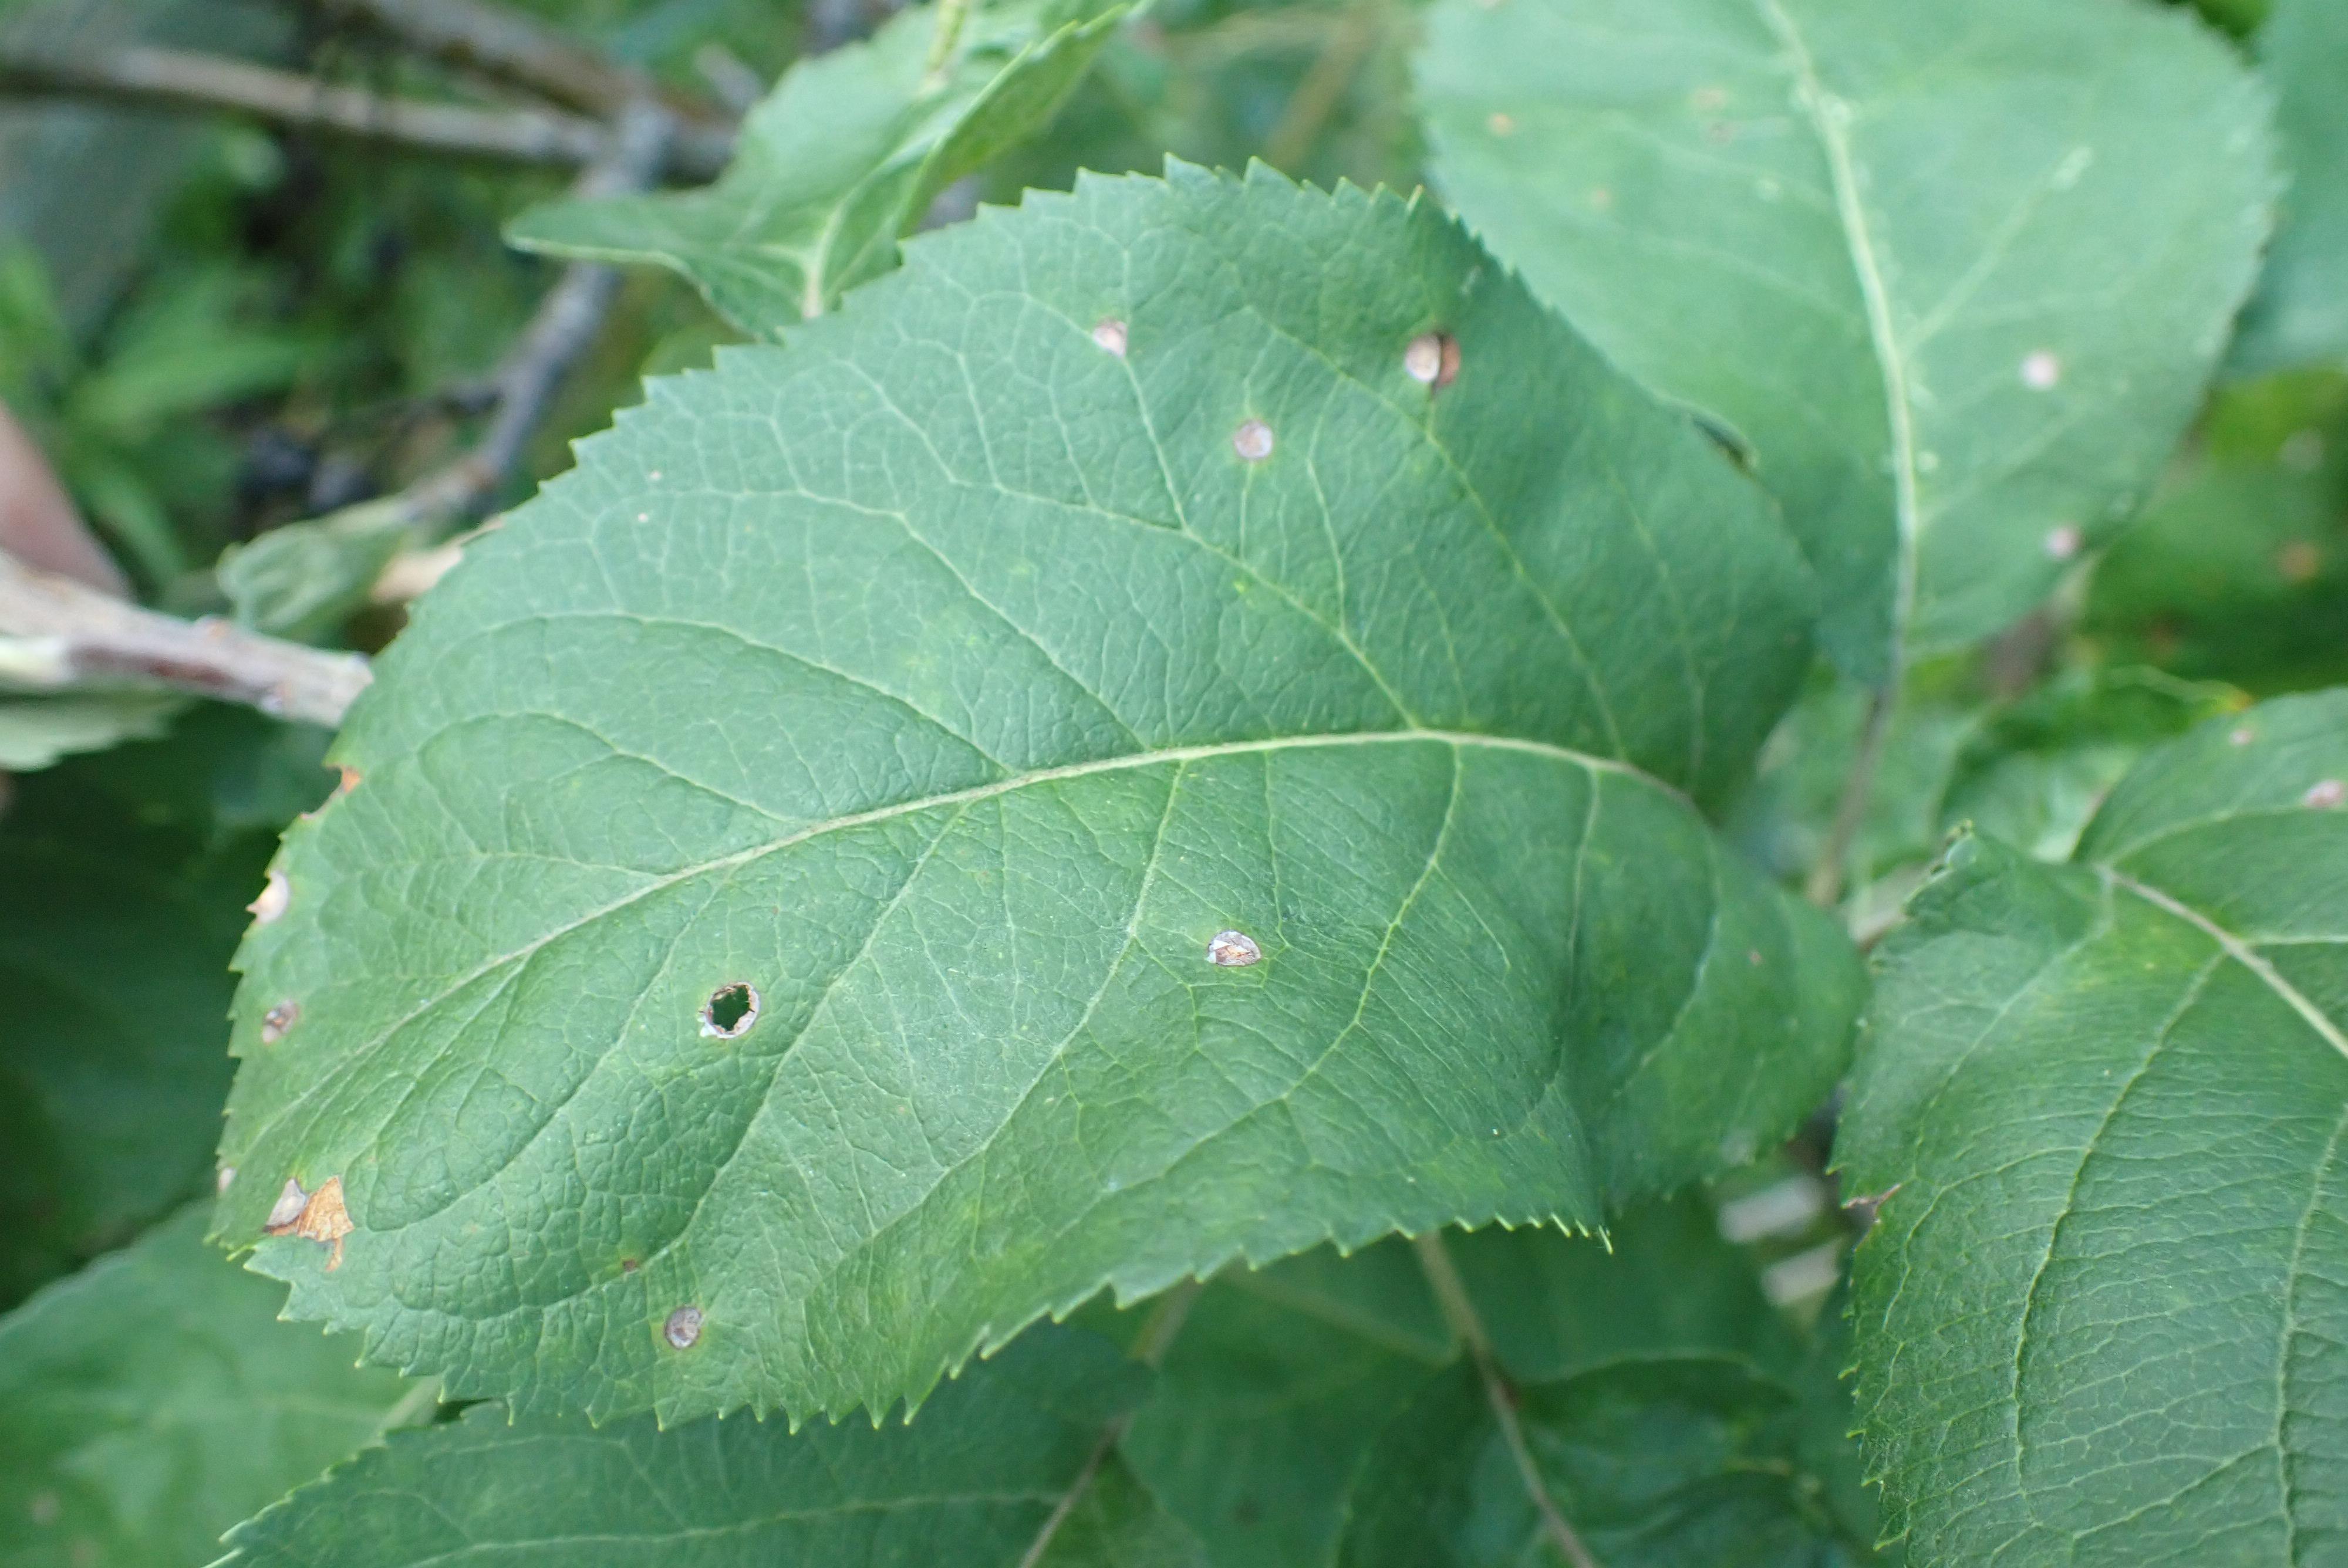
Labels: frog_eye_leaf_spot